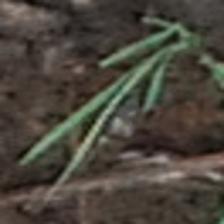
Label: single